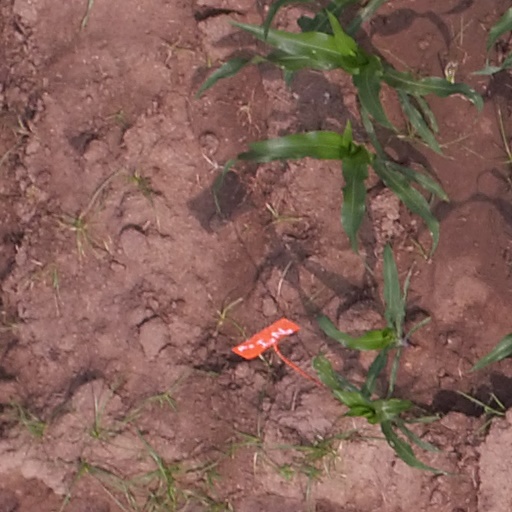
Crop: maize; corn